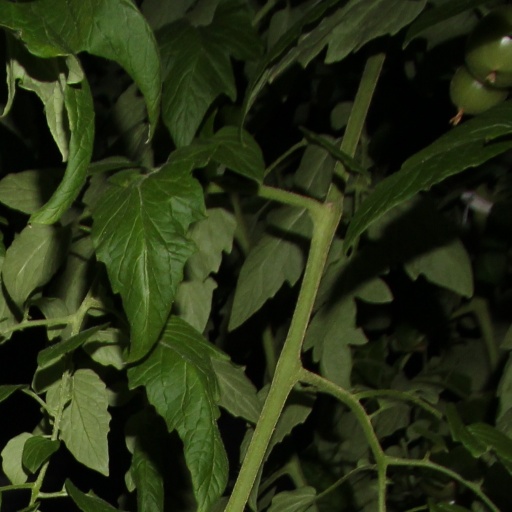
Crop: tomato